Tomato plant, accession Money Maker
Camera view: vertical (180 deg); turntable rotation: 330 degrees
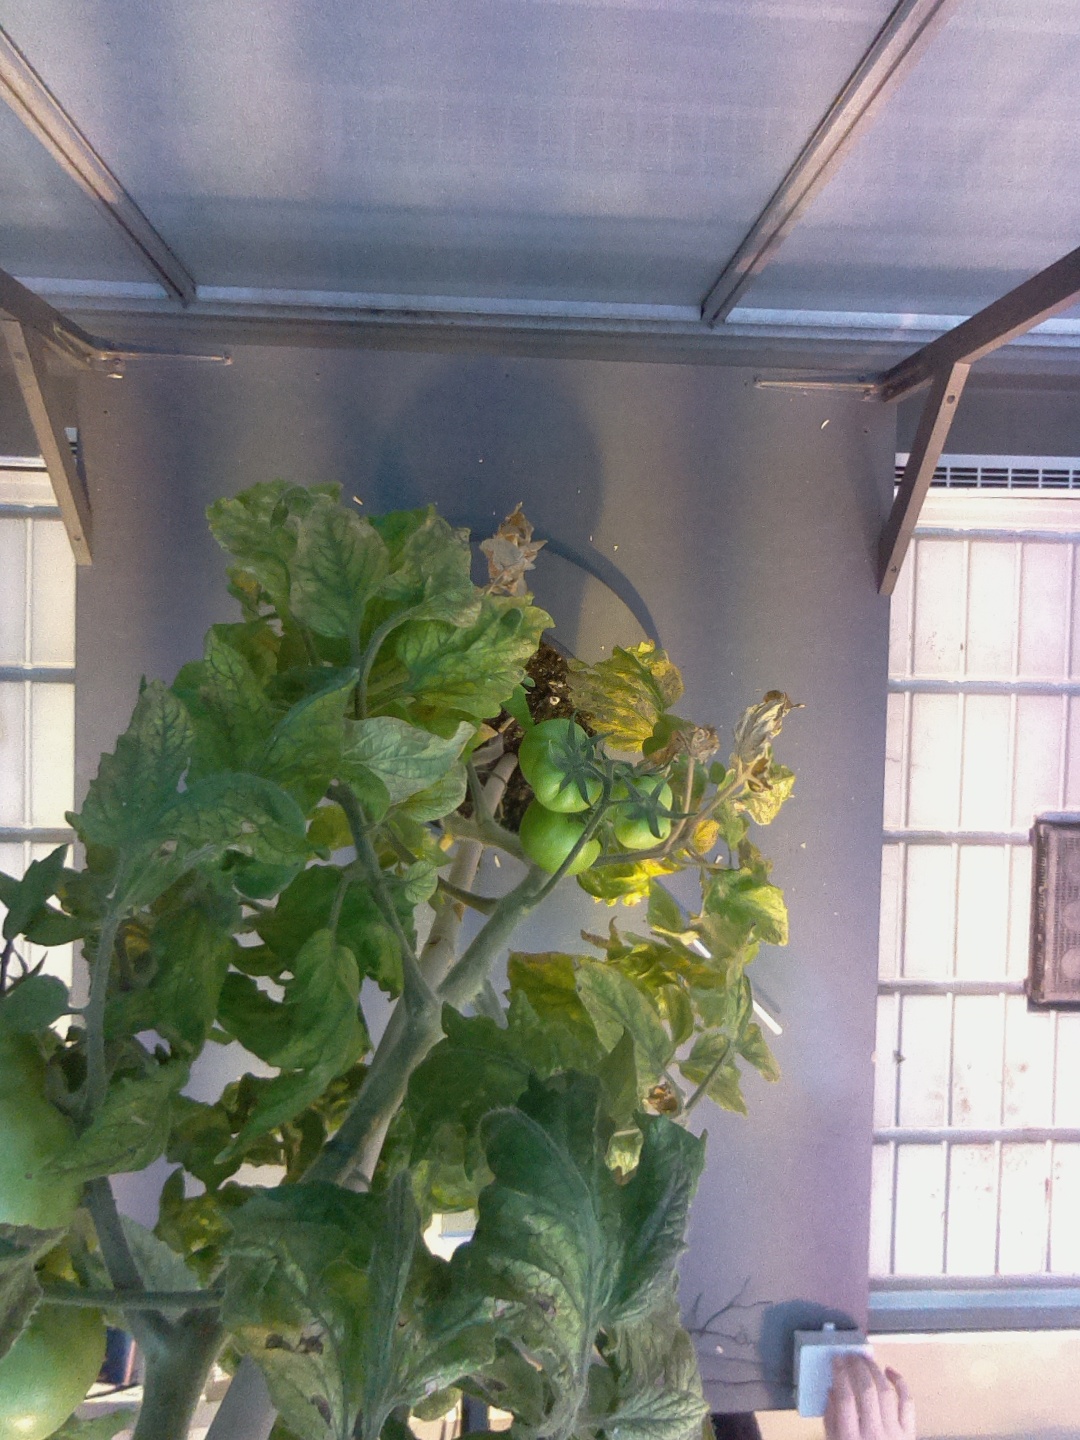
BBCH growth stage 78: 80% -90% of final fruit size